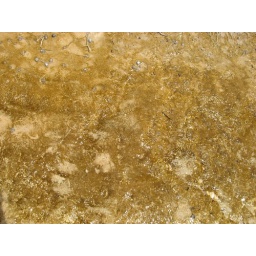
water in paint pots